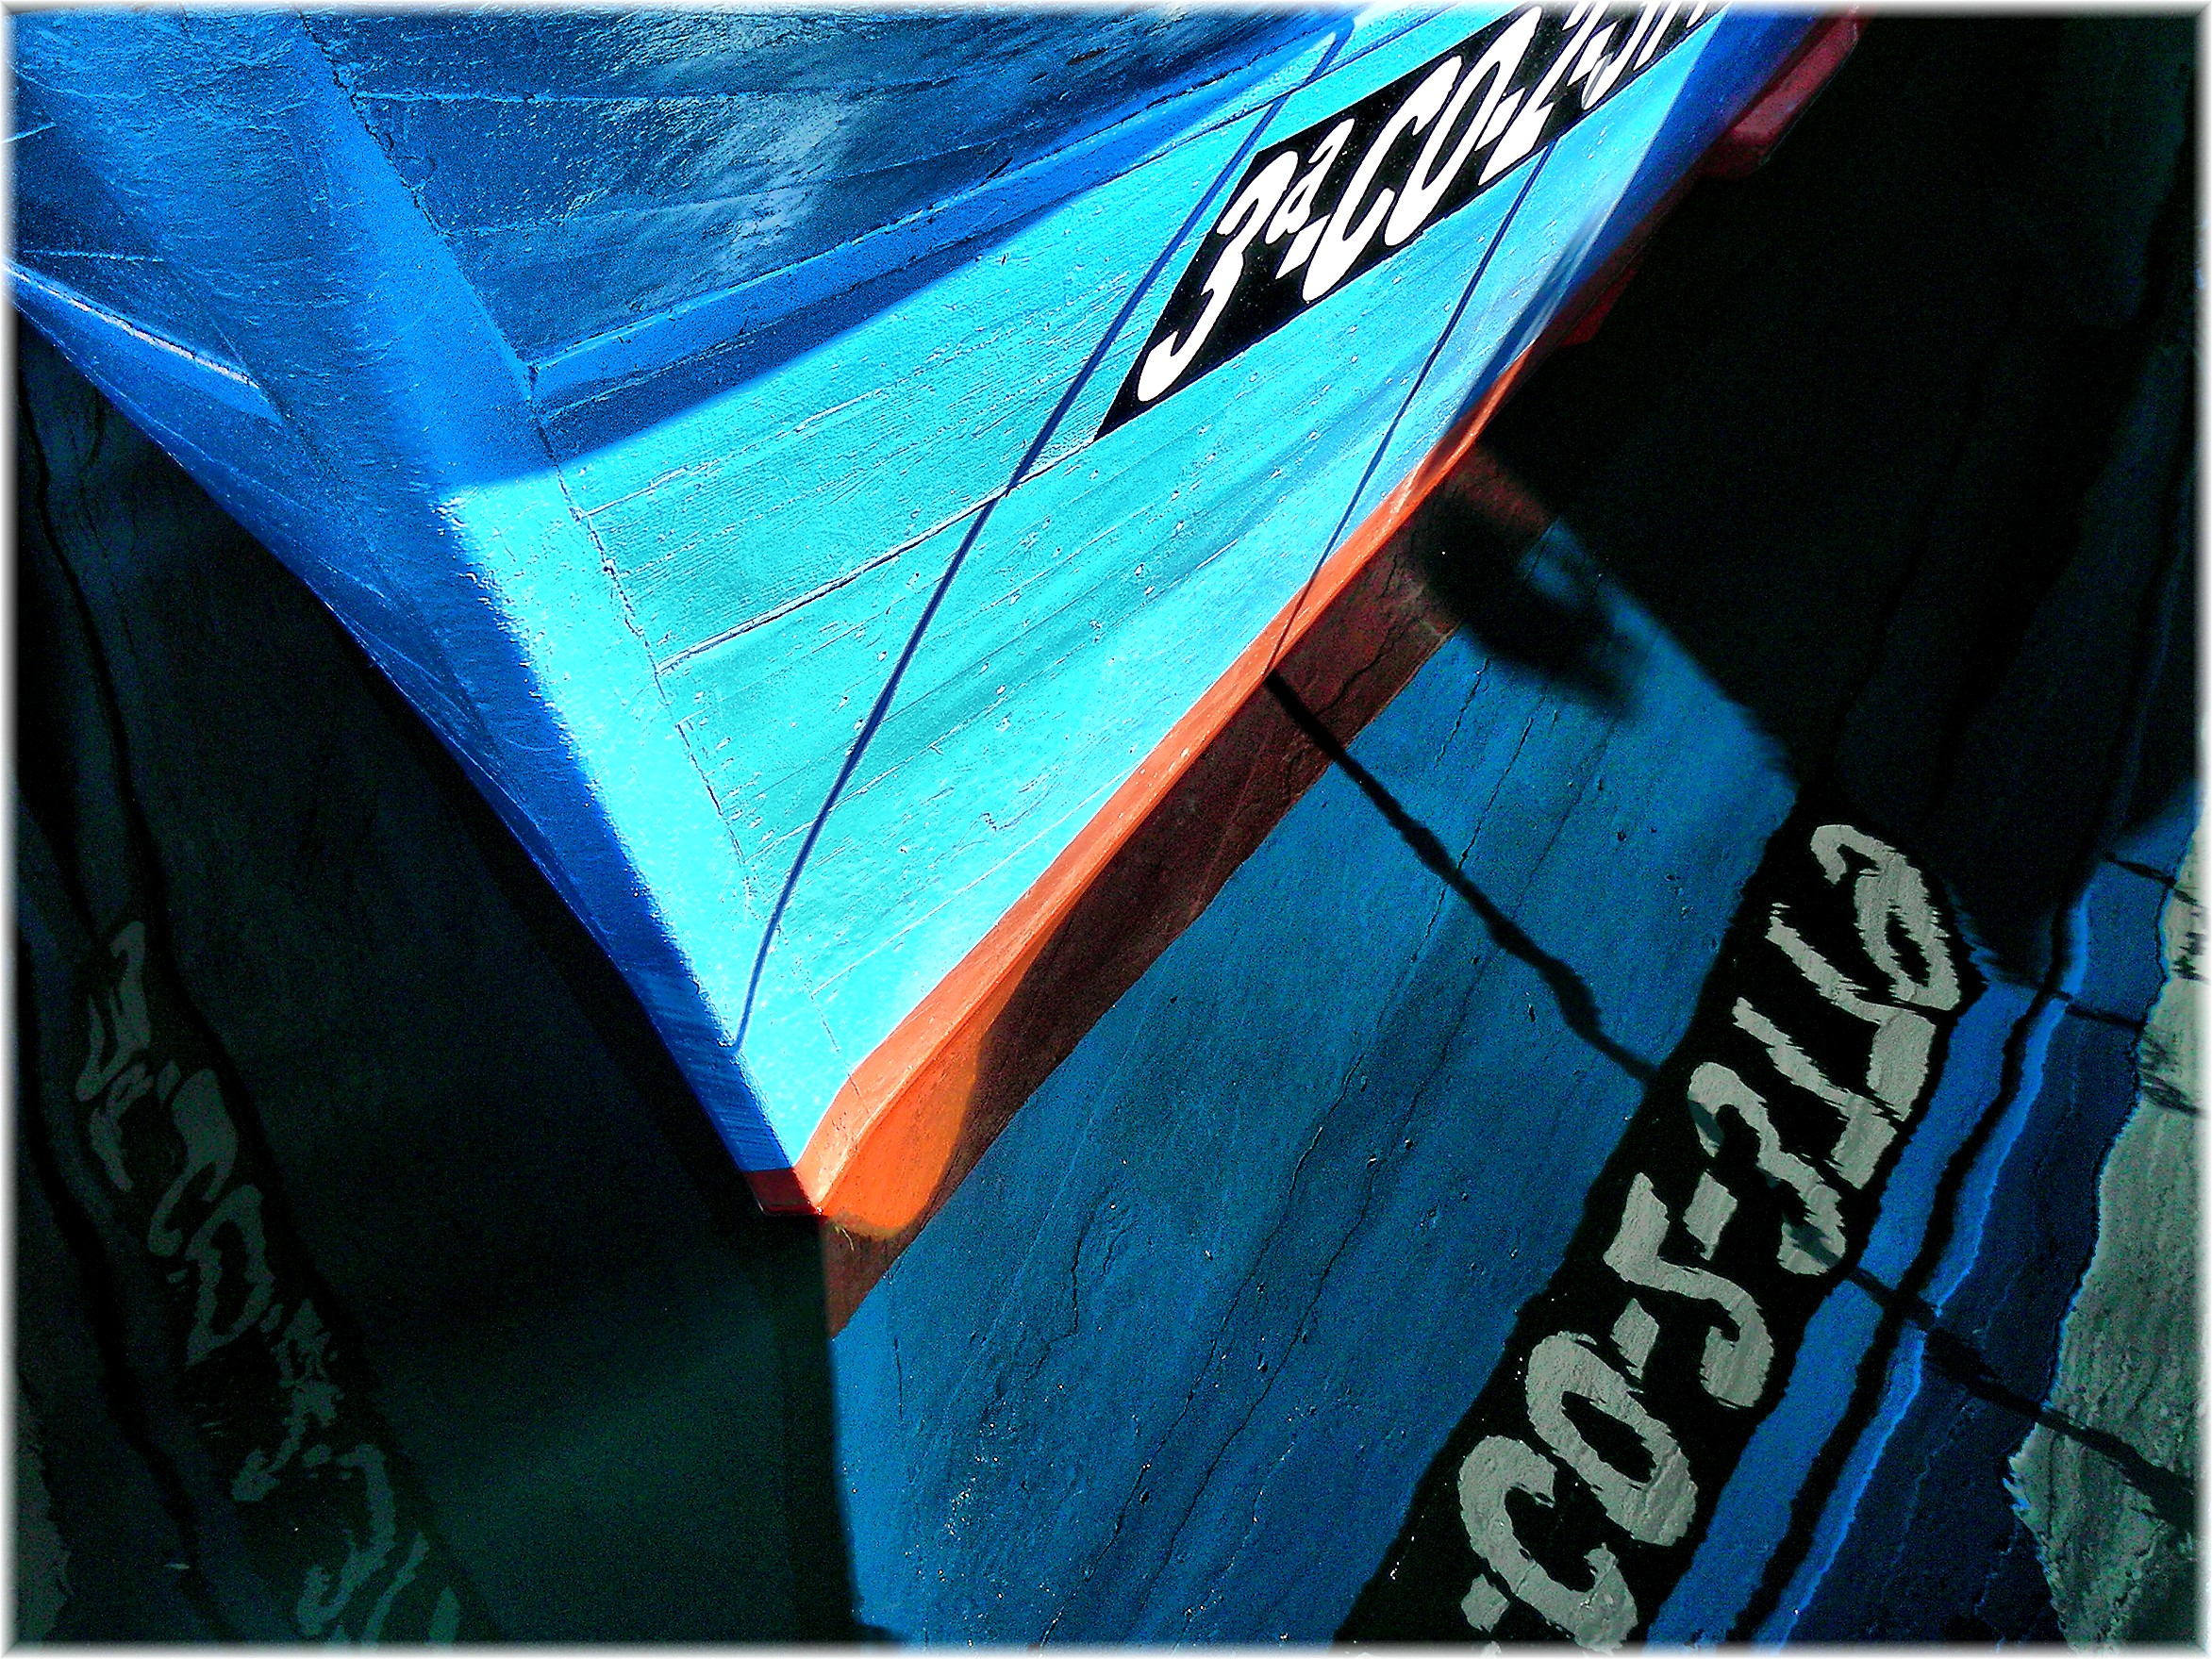
red, color, flag, blue, black, brand, art, reflejos, galicia, puerto, reflexions, shape, porto, galiza, marineras, reflexos, acoru a, coru a, portocoru a, surfing equipment and supplies